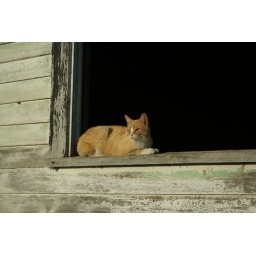
Our cat, Hobbes, sitting in an old garage window watching the sunset.